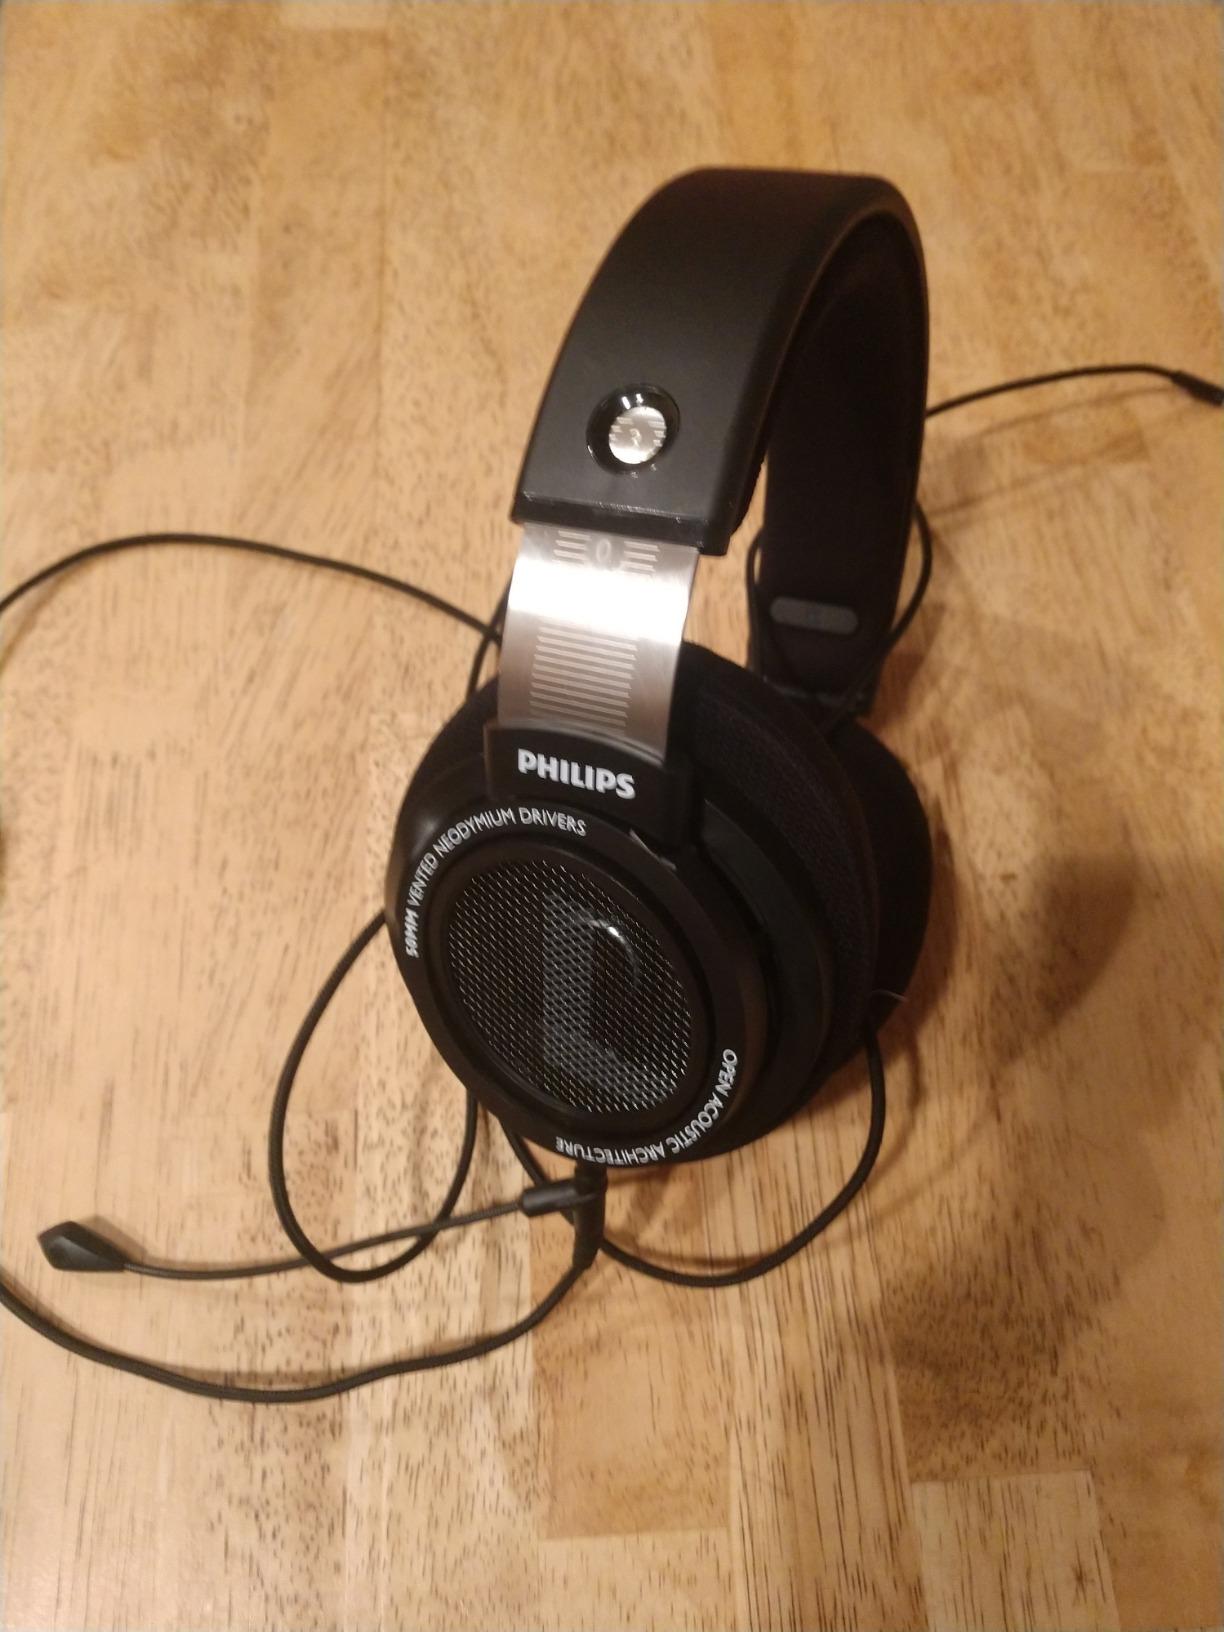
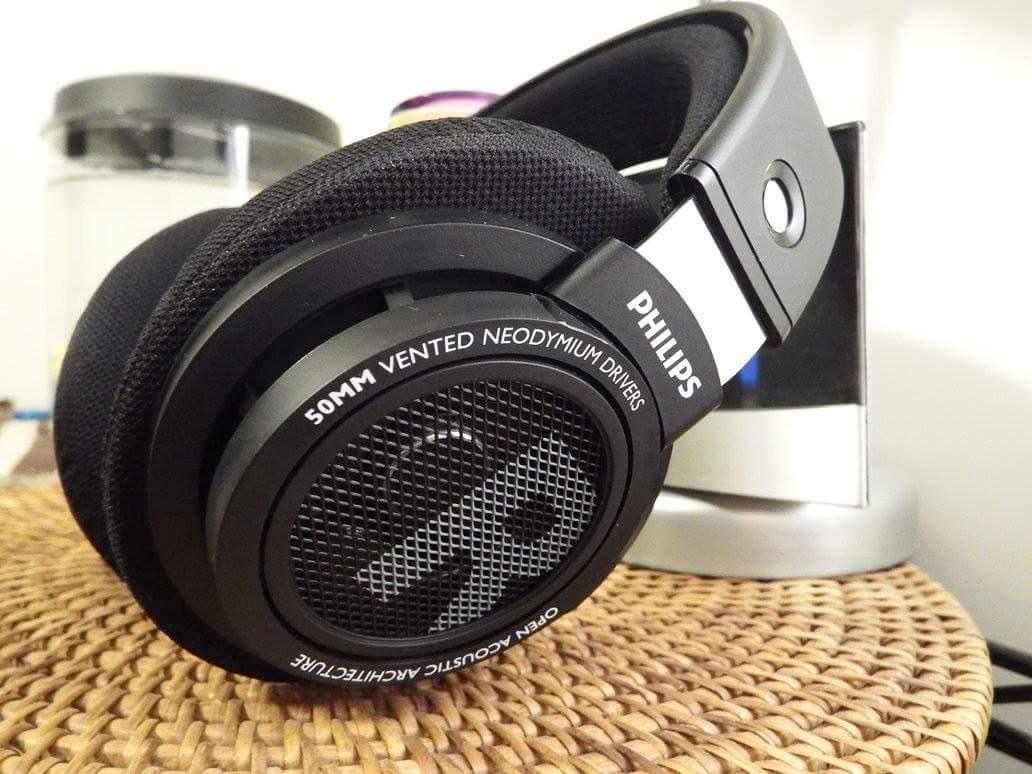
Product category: headphones
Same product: yes